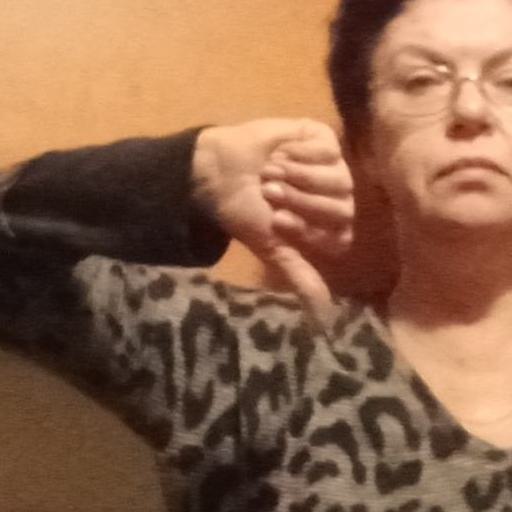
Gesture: dislike